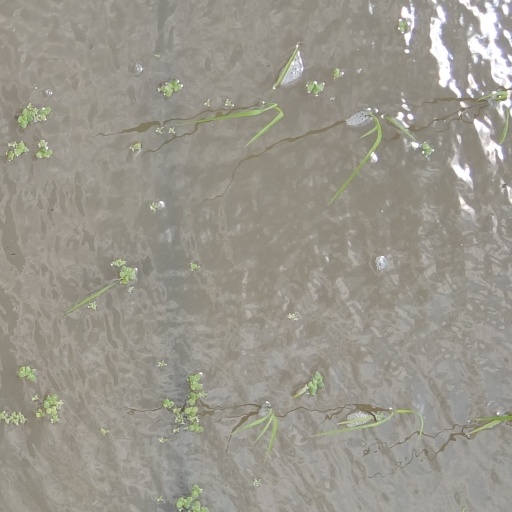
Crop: rice